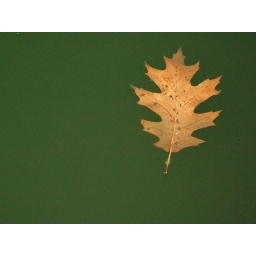
leaf in green murky pond water